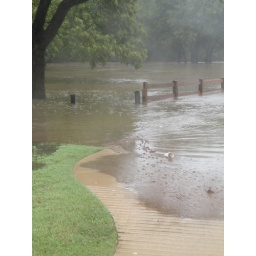
water over road